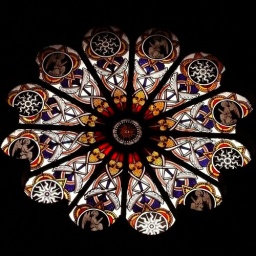
Angels and Demons- Stained glass window in Santa Maria Sopra Minerva with signs and symbols